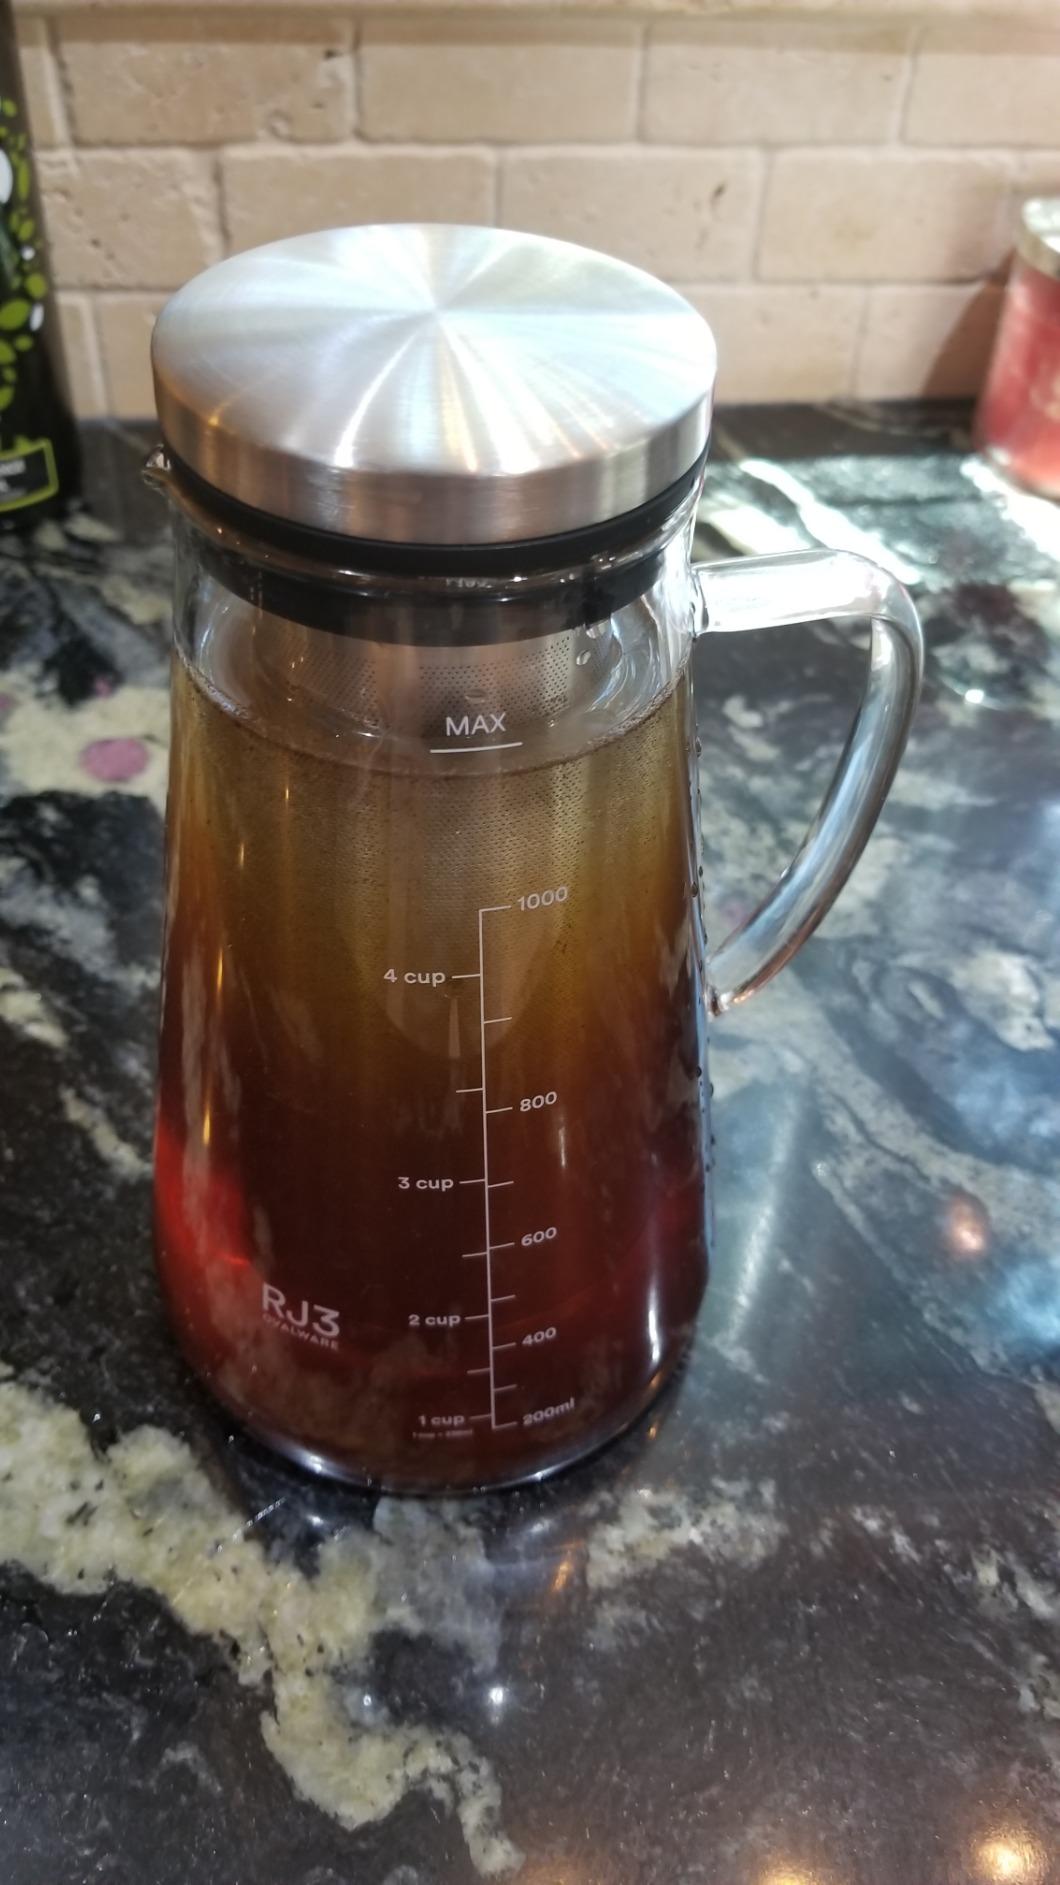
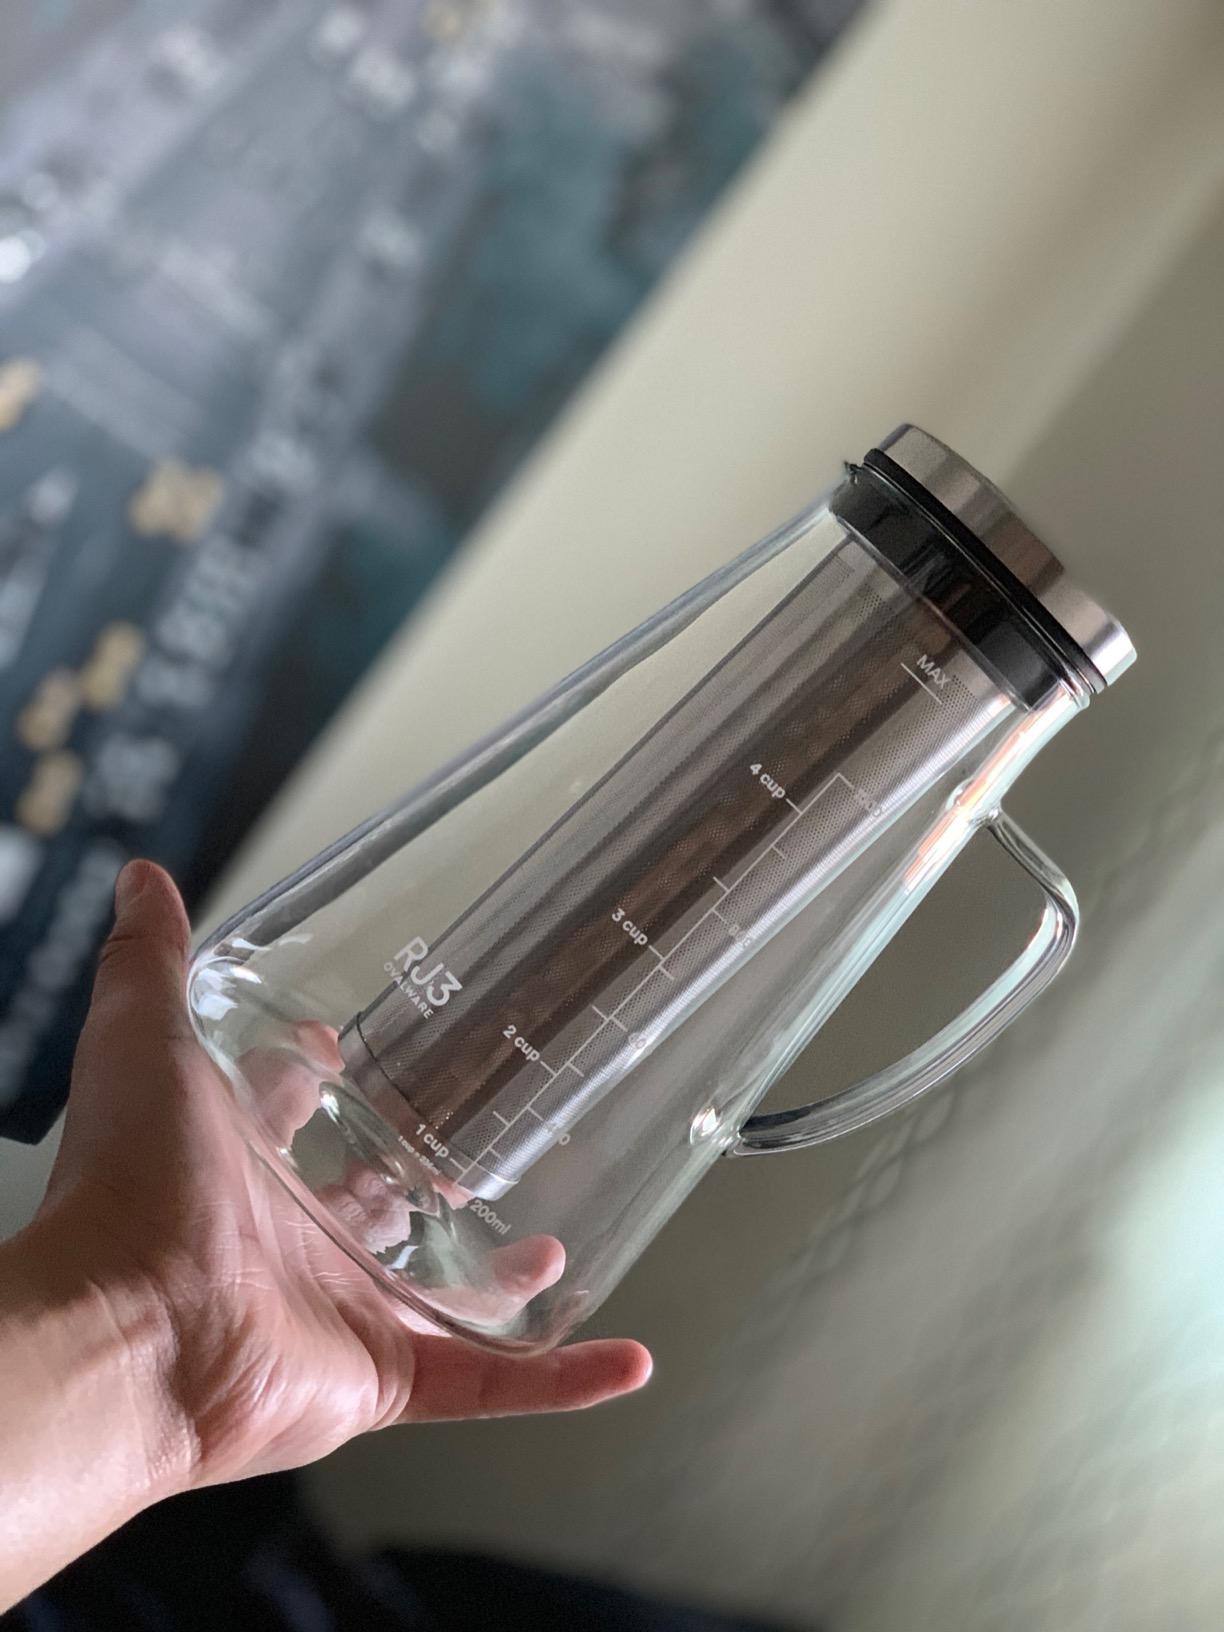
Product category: items_tea
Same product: yes